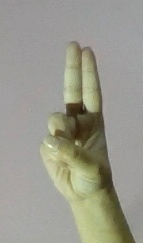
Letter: taa